Battle of Blarathon

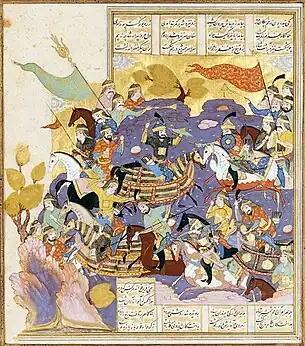
A Shahnameh illustration depicting the battle between Khosrow II and Bahram Chobin

In 590, Sasanian Shah Hormizd IV grew envious of the growing fame of his military commander, Bahram Chobin. After Bahram suffered a relatively minor defeat in a battle with the Byzantines on the banks of the Aras, Hormizd dismissed the general from his position and humiliated him by sending him a chain and a spindle to show that he considered him as a low slave "as ungrateful as a woman"